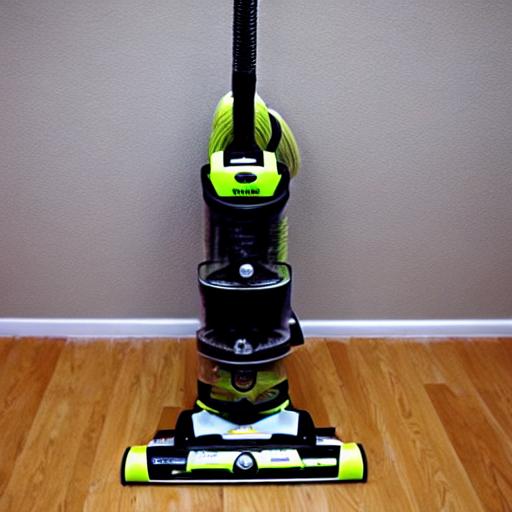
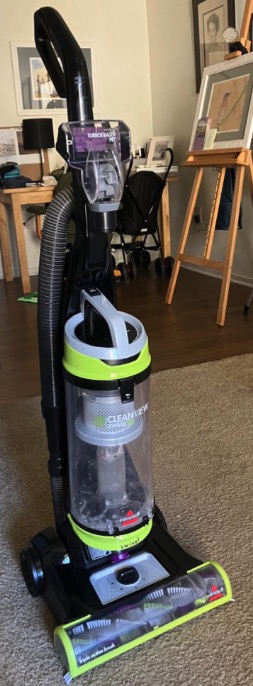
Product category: items_vacuum
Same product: no